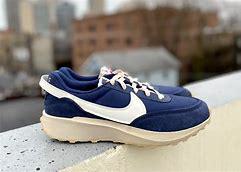
Brand: Nike
Model: Waffle Debut